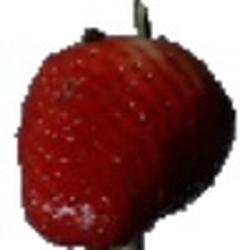
Label: Strawberry